Republic of Salé

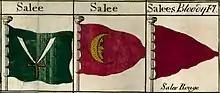
Flags of Salé, from Carington Bowles' 1783 flag chart.

In April 1627, with the support of Sidi al-Ayachi, the Hornacheros expelled the Sherif's governor and constituted themselves a virtually independent republic. The English diplomat John Harrison negotiated a treaty with Sidi al-Ayachi in May, a month after their "coup d'état". After Janszoon left Salé in 1627, the Moriscos ceased to recognize the authority of the Sultan Zidan Abu Maali, and refused to pay his tithe on their incomes. They proclaimed a republic, in the image of medieval Italian city-states like Venice or Genoa, ruled by a council or "Diwan", a sort of government cabinet formed by 12 to 14 notable people whose members annually elected a Governor and a "Captain General of the Fortalesa" during the month of May. In the early years of the republic, between 1627 and 1630, the "Diwan" was controlled only by the Hornacheros, whose grip on power was resented by the growing population of non-Hornachero Moriscos, called Andalusians. After bloody clashes in 1630, an agreement was reached: the election of a "Qaid" by Andalusians and a new "Diwan" of 16 members of whom 8 were Andalusians and 8 Hornacheros. The members of the Divan elected a governor or captain general of the fortress every May. All of its documentation was done in the Spanish of the time.